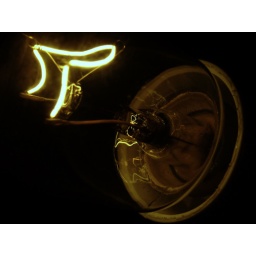
a closeup of the bulb in our table lamp